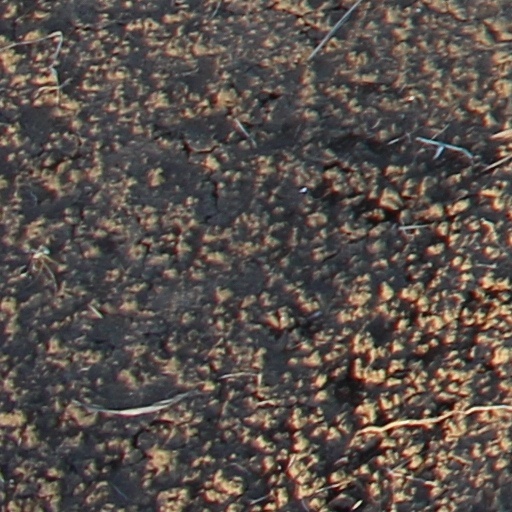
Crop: wheat